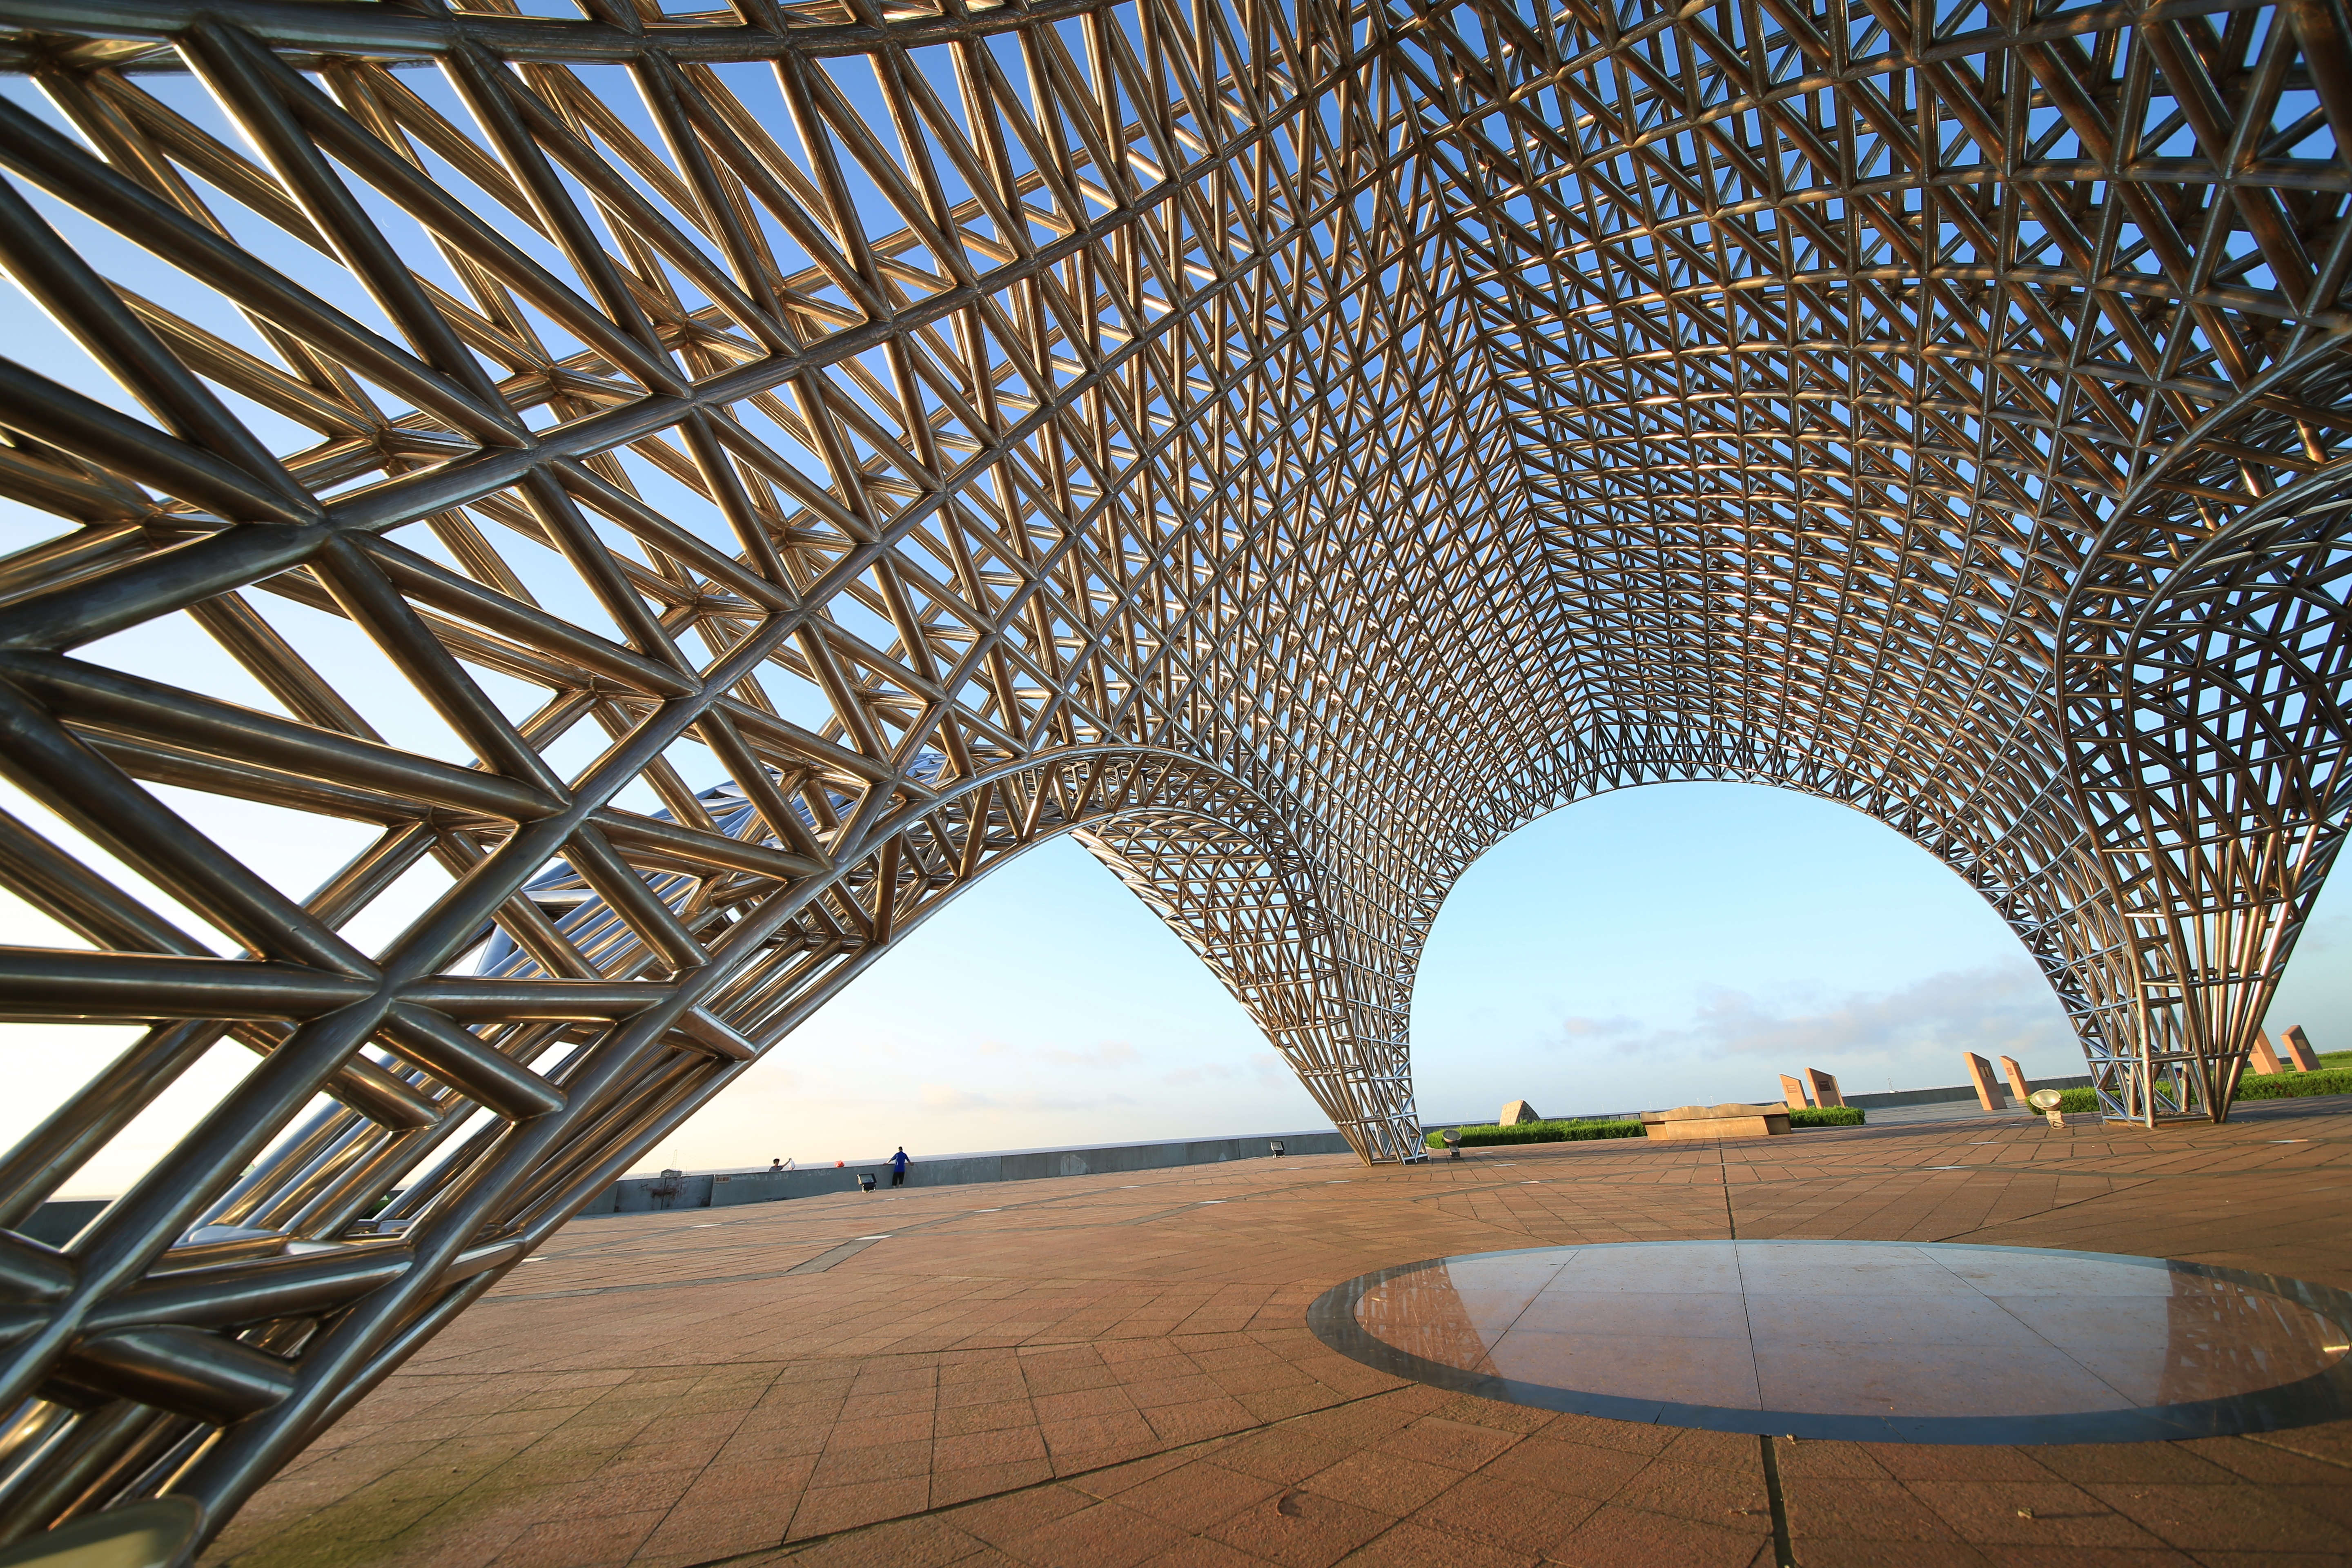
beach, architecture, structure, sky, roof, building, arch, metal, symmetry, grid, tourist attraction, daylighting, sea view park, shanghai nanhui, fixed link